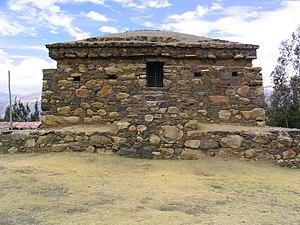
"Huilcahuaín est un site archéologique présentant des vestiges d'un ensemble architectural précolombien, où subsiste un édifice de trois étages appelé ""Temple de Huilcahuaín"".
La cordillère Blanche est un massif montagneux qui se situe dans la région d'Ancash, au Pérou. Elle fait partie de la cordillère des Andes. La cordillère Blanche s'étend sur 180 kilomètres de longueur du nord au sud et sur environ 25 kilomètres de large. Chaîne de montagne tropicale la plus importante au monde, elle comprend 17 sommets d'une altitude supérieure à 6 000 mètres, plus de 500 lacs et 722 glaciers individuels. Le Huascarán, point culminant du pays et de la zone intertropicale, est situé dans la cordillère Blanche.